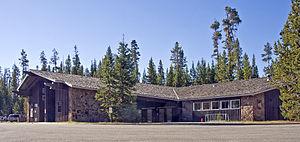
Centre de camping, Grant Village, Parc national de Yellowstone, Wyoming, États-Unis